Karl Denver

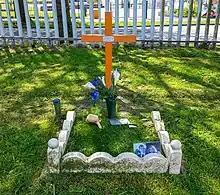
Karl Denver's grave in Stockport Borough Cemetery, seen on 11 May 2019

Denver died from a brain tumour in December 1998, at the age of 67. His ashes are buried in Stockport Borough Cemetery.